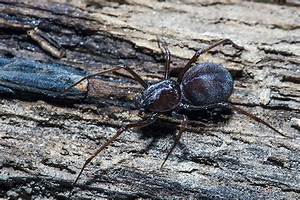
Label: spider